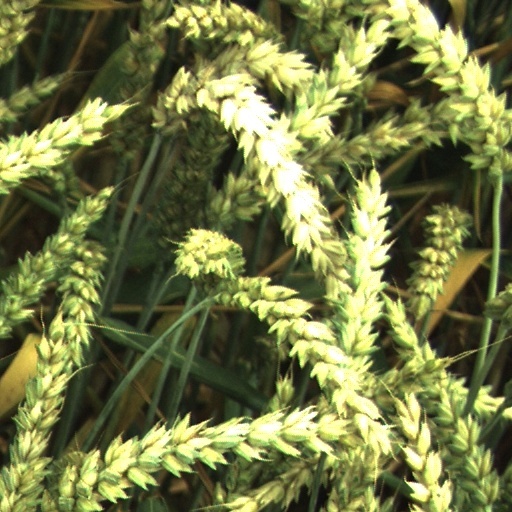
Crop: wheat